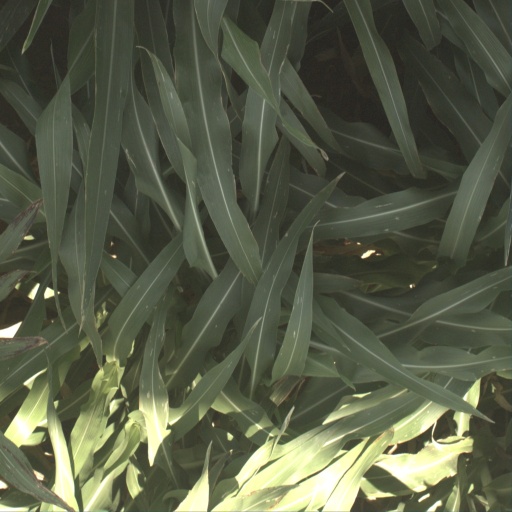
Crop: sorghum